Real Simple

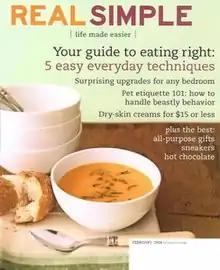
Cover of "Real Simple" magazine February 2006.

Real Simple (stylized in all caps) is an American monthly magazine published by Dotdash Meredith. The magazine features articles and information related to homemaking, childcare, cooking, and emotional well-being. The magazine is distinguished by its clean, uncluttered style of layout and photos. In 2013 it had approximately 7.6 million readers, 90% of whom were women. Headquartered in New York City, the magazine is currently edited by Sarah Collins, who began serving as interim editor-in-chief in September 2016 after the departure of previous editor Kristin van Ogtrop.